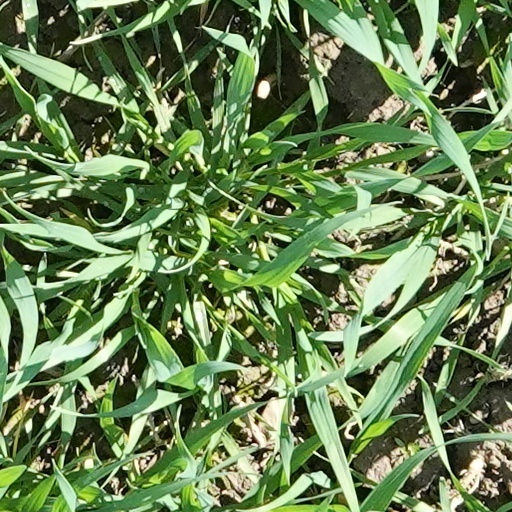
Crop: wheat